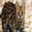
Label: cat